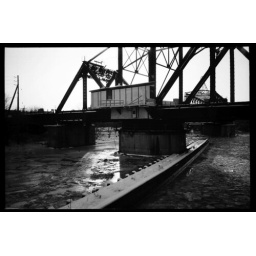
railroad bridge over milwaukee river